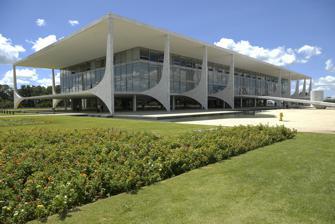
Building: Palácio do Planalto
Country: Brazil
Year built: 1960
Workplace of the president of Brazil Planalto Palace Palácio do Planalto ( Portuguese ) Location in the Plano Piloto of Brasília. General information Architectural style Modernist Location Praça dos Três Poderes , Brasília Country Brazil Elevation 1,172 m (3,845 ft) Current tenants Luis Inacio Lula da Silva , President of Brazil Construction started 10 July 1958 Inaugurated 21 April 1960 Renovated 2009–2010 Client Brazilian government Owner Brazilian government Height 65.65 ft (20.01 m) Technical details Floor count 4 (above ground) 1 (below ground) Floor area 36,000 m 2 (390,000 sq ft) Design and construction Architect(s) Oscar Niemeyer Other information Parking 500 vehicles (underground) Website www .planalto .gov .br UNESCO World Heritage Site Criteria Cultural: (i), (iv) Designated 1987 (11th session ) Part of Brasília Reference no. 445 Region Latin America and the Caribbean National Historic Heritage of Brazil The Palácio do Planalto ( Portuguese pronunciation: [paˈlasju du plaˈnawtu] ) in Brasília is the official workplace of the president of Brazil . The building was designed by Oscar Niemeyer in 1958 and inaugurated on 21 April 1960. It has been the workplace of every Brazilian president since Juscelino Kubitschek . It is located at the Praça dos Três Poderes (Three Powers Plaza), to the east of the National Congress of Brazil and across from the Supreme Federal Court . It is one of the official palaces of the Presidency, along with the Palácio da Alvorada , the official residence. Besides the president, other high ranking government officials also work from the Planalto , including the Vice-President and the Chief of Staff ; the other government ministry buildings are located on the Ministries Esplanade . As the seat of government, the term Planalto is often used as a metonym for the executive branch of the federal government. 15°47′57″S 47°51′39″W / 15.79917°S 47.86083°W / -15.79917; -47.86083 The building, constructed in the modernist style , is part of the Brasília World Heritage Site , designated by UNESCO in 1987. History The presidential palace was a major feature of the plan for the newly established federal capital, Brasília. Oscar Niemeyer was chosen as the architect of the Palácio do Planalto and the building's construction, led by Construtora Rabello S.A., began on 10 July 1958. The Executive Office was temporarily headquartered at the Catetinho , on the outskirts of Brasília, during construction. The palace was officially inaugurated on 21 April 1960, by President Juscelino Kubitschek. It was one of the first buildings inaugurated in the new capital city, along with the National Congress and the Supreme Federal Court. The inauguration ceremony was attended by several foreign leaders and attracted thousands of spectators, as it symbolised the transfer of the capital city from Rio de Janeiro to the center of the country. The palace owes its name to the Brazilian Highlands (the term planalto meaning highland), specifically the Brazilian Central Plateau, where Brasília is located. 2009–2010 restoration Planalto from the front In March 2009, President Luiz Inácio Lula da Silva ordered an extensive restoration of the palace. Decades of poor maintenance had taken a great toll on the structure built in 1958. The restoration was completed on 24 August 2010, at a cost of R$ 111 million. The restoration focused on: installing new electricity, water and central air conditioning systems; complete dismantling of the interior spaces and construction of new interior divisions; restoration of the exterior marble and granite façade; construction of an underground parking garage for 500 vehicles; substitution of the electrical generators; restoration of windows and doors; construction of emergency stairs; and technology upgrades During the restoration process, the Executive Office was transferred temporarily to the Centro Cultural Banco do Brasil ('Bank of Brazil Cultural Center') and to the Itamaraty Palace . 2023 storming Main article: 2023 storming of the Praça dos Três Poderes This section needs expansion . You can help by adding to it . ( July 2023 ) On 8 January 2023, the building was attacked by supporters of former president Jair Bolsonaro . Architecture The ramp with the parlatorium (speaker's platform) in the background. Logo 1962. The presidential palace was a major feature of Costa's plan for the newly established capital city. Niemeyer's idea was to project an image of simplicity and modernity using fine lines and waves to compose the columns and exterior structures. The longitudinal lines of the palace are kept by a sequence of columns whose design is a variation of those at the Palácio da Alvorada , although they were arranged transversely to the body of the building. The palace's façade is also composed by two strong elements: the ramp leading to the hall and the parlatorium (speaker's platform), from where the president and foreign heads of state can address the public at the Three Powers Plaza . A reflecting pool was built in 1991 to increase security around the palace and to balance humidity levels during the long dry season in Brasília. It has an approximate area of 1,635 square metres (17,600 sq ft), holding 1,900 cubic metres (67,000 cu ft) of water, with a depth of 110 centimetres (3.6 ft). Several Japanese carp live in the pool. Layout and amenities The Palace has an area of 36,000 square metres (390,000 sq ft). The main building has four floors above ground and one floor underground. The heliport is located by the north façade of the building. First floor The first floor consists of the main reception area, access control and security, entrance hall and press office. The large entrance hall is used frequently for temporary exhibitions on themes related to the federal government 's programs. The hall features a sculpture by Franz Weissman and three sculptures by Zezinho de Tracunhaém. Also located on the first floor is the Presidential Gallery, housing the official portraits of the former presidents of Brazil. The Supreme Meeting Room, on the second floor of the Palace Second floor The second floor houses the East, Noble and West rooms, as well as the Supreme Meeting Room and Press Secretariat. The East Room is where the president signs decrees and other pieces of legislation. The Noble Room, also called the Mirror Hall, is the largest in the palace. It is used for large ceremonies, with a capacity to hold 1,000 guests. The highlights in this hall are Haroldo Barroso's sculpture Evoluções and Djanira da Motta e Silva 's painting Os Orixás . The West Room was designed for medium-sized events, with a capacity to hold from 300 to 500 people. Due to its ample size and generous ceiling height, it is primarily used for events based on international themes. A large panel created by Roberto Burle Marx decorates the area. The Supreme Meeting Room was built in 1990 and is normally used for ministerial, government and presidential meetings. Third floor O Flautista , bronze sculpture by Bruno Giorgi before the events of 8 January 2023 The Presidential Office, on the third floor, after restoration (as decorated in 2010 during Luiz Inácio Lula da Silva 's first administration) The third floor houses the office of the president and their senior staff. It also houses the mezzanine , a large area composed of waiting rooms and a circulation area between the Noble Room, the presidential office and the offices of the senior advisors. The waiting rooms are decorated with furniture by Sergio Rodrigues and Oscar Niemeyer, and paintings by Emiliano Di Cavalcanti , Firmino Saldanha, Frans Krajcberg , Geraldo de Barros and Frank Schaeffer. The bronze sculpture called O Flautista , by Bruno Giorgi , used to ornament the area but was destroyed during the invasion of Congress on 8 January 2023. The president's office consists of three separate environments: office, meeting room and guest room. The president's office is decorated with modernist Brazilian furniture dating from the 1940s to the 1960s, and silverware from the Catete Palace . The highlights in this room are two large paintings by Djanira da Motta e Silva: Colhendo Bananas and Praia do Nordeste . The meeting room is used for private meetings between the president and members of their direct staff. The guest room is used for formal meetings between the president and foreign heads of state and government. Fourth floor The fourth floor contains a large lounge area and the offices of senior government officials, including the Chief of Staff and the Chief of the Institutional Security Cabinet . The lounge area was created during the 2010 restoration and is decorated with modernist Brazilian furniture from the 1960s. Highlights in the lounge include: a tapestry by Alberto Nicola; a draft of Tiradentes ' bust, by Bruno Giorgi; and Cena Indígena, by Giovanni Oppido. Two large panels by Athos Bulcão are also seen on the side walls that lead to the lounge. Public access and security The Independence Dragoons stand guard outside the Palácio do Planalto. The Palace is open to public visitation on Sundays, from 9:30 am to 2 pm. Guided tours last 20 minutes. During the week, access to the building is restricted to authorised personnel. It is difficult to see the president, as they are often escorted into the Palace through the north entrance or arrive by helicopter . The ramp in front of the Palace is only used during special ceremonies, such as presidential inaugurations and state visits by foreign heads of state and government. The building is protected by the Presidential Guard Battalion and by the 1st Guards Cavalry Regiment ('Independence Dragoons'), of the Brazilian Army . The ceremonial guard sentry duties are rotated among those two units every six months, and a change of the guard ceremony takes place to mark the rotation. Gallery Bird's eye view of the Planalto Front façade with the reflecting pool Detail of columns Planalto from Três Poderes Plaza Os Candangos sculpture in front of the Planalto Reception area Reflecting pool at night The Planalto at dusk Planalto in 2020 See also Granja do Torto Rio Negro Palace Paço Imperial Palace of São Cristóvão Petrópolis Imperial Palace List of Oscar Niemeyer works 2023 invasion of the Brazilian Congress References